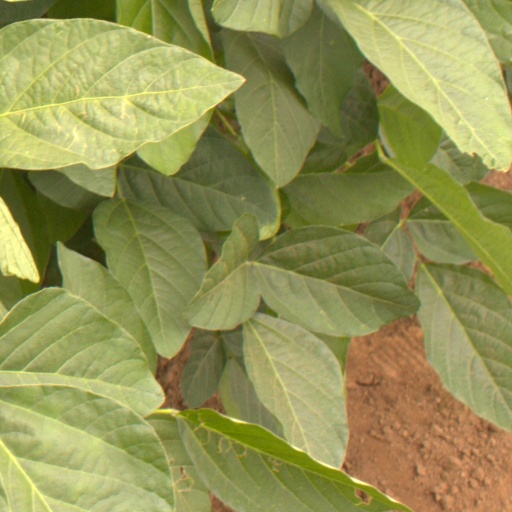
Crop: soybean